Battle of Caishi

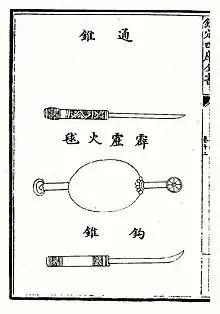
The "pili huoqiu" incendiary bombs at Caishi contained mixtures of lime and gunpowder. This "huoqiu" is from the earlier "Wujing Zongyao" (1044).

An account of the Song's technological capabilities is given in the "Hai Qiu Fu" (《海鳅赋》"Rhapsodic Ode on the Sea Eel Paddle Wheel Warships") by Yang Wanli: